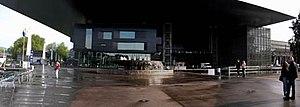
Lucerne /lysɛʁn/ est la septième ville de Suisse et le chef-lieu du canton de Lucerne. La commune de Lucerne compte 77 491 habitants, l'agglomération en compte 205 424 la même année. Le canton possède une double enclave territoriale outre-lac : l'une constituée des 3 communes de Greppen, Weggis et Vitznau, et l'autre au pied du Bürgenstock.